Greater spotted eagle

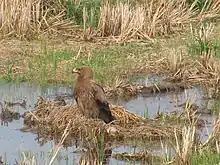
A greater spotted eagle in Karumady, Kerala, India. This species is often at home in wetland-type habitats.

This raptor breeds primarily in the Palearctic and the Indomalayan regions. It also breeds in central and southeastern Europe; however, it is highly restricted to small, non-contiguous pockets in Poland, Belarus, Ukraine, Bulgaria, Romania, Serbia, and Hungary. A more continuous breeding range begins in Eastern Europe and includes the eastern parts of Estonia, Latvia, and Lithuania, and central Belarus. An uncertain number of breeding birds spill over into the edge of eastern Finland. They are found broadly throughout European Russia, where habitat is favorable up through much of Arkhangelsk Oblast to as far as the lower coasts of the White Sea. They are found across much of Central Russia, with their probable northern limits being in Shuryshkarsky and Pitkyarantsky Districts. They are also found in a broad strip across southern Siberia reaching well into the Amur region. Their range outside Russia includes much of northern Kazakhstan, with isolated breeding areas known in the East Kazakhstan Region and in southern Kazakhstan. Greater spotted eagles also breed in an isolated area reaching from Kyrgyzstan and adjacent areas of Russia down to Xinjiang in China. At times, greater spotted eagles have been known to breed in the Indian subcontinent, reportedly from Gujarat northwards to Punjab, with recorded breeding as far south as Saurashtra and as far north as Maharashtra. However, this may only be historical, and there is almost certainly not a stable breeding population today. They also breed in northern Mongolia, and rather far into Northeastern China and northern North Korea.